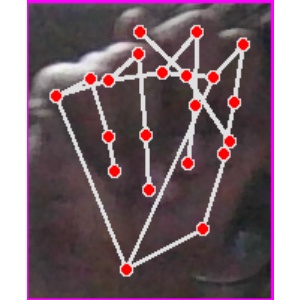
अक्षर: न